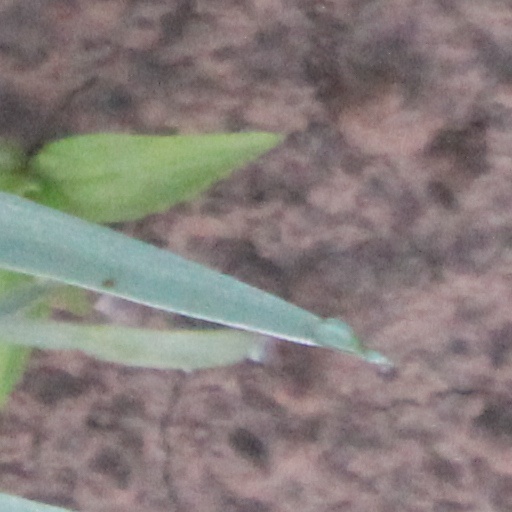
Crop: wheat